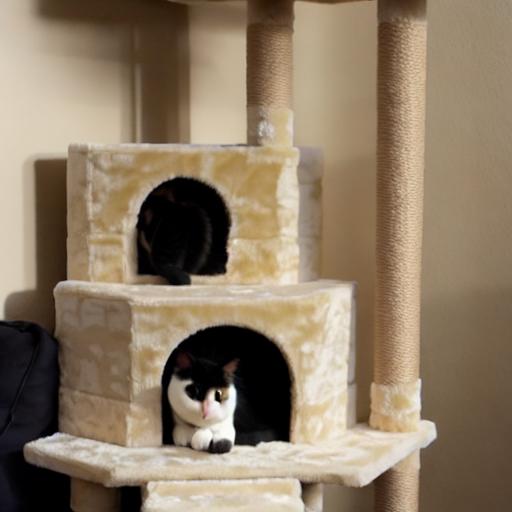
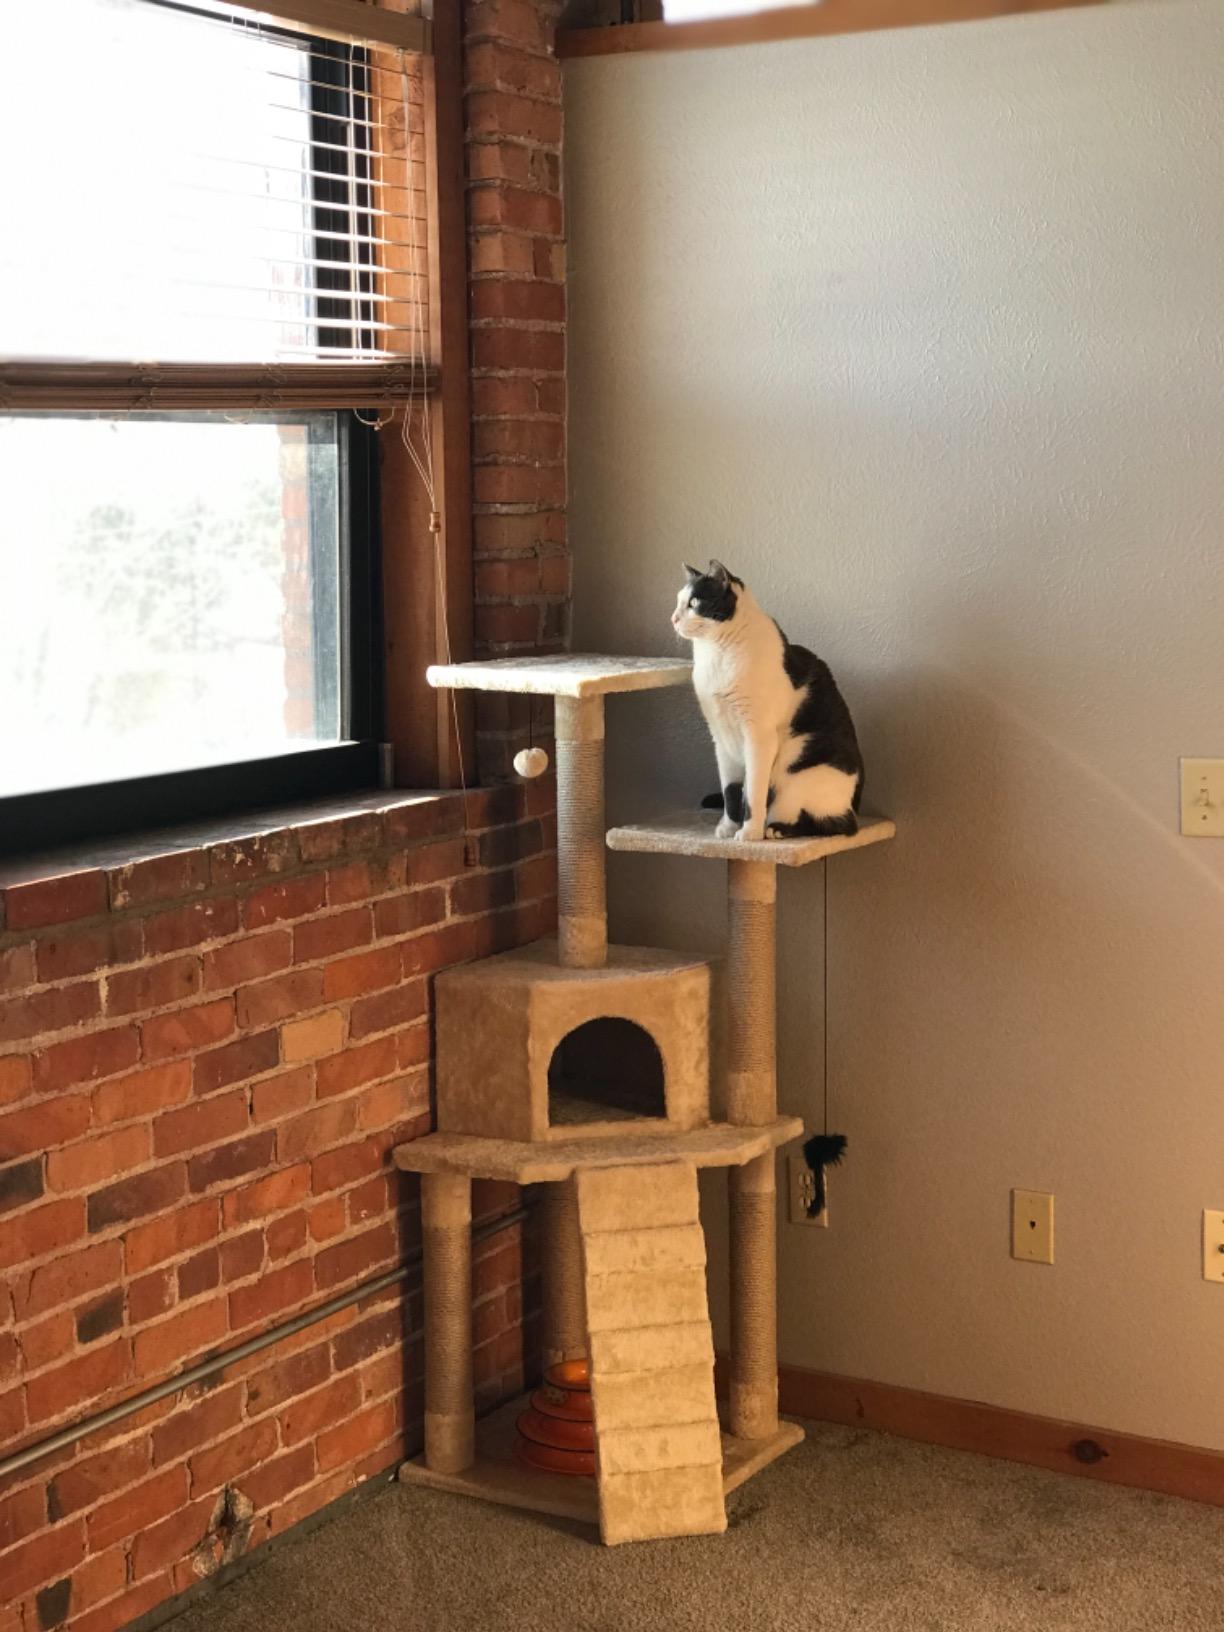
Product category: items_cat tree
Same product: no